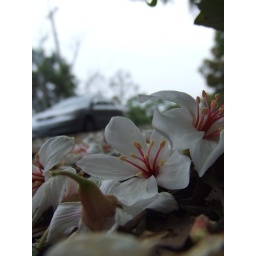
tung flower in the ground